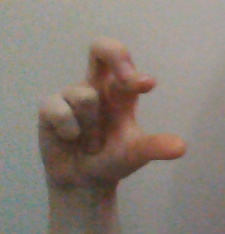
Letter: thal